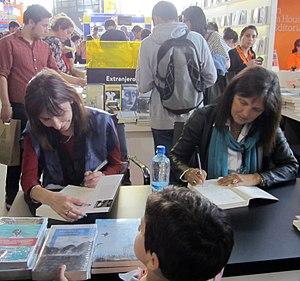
Carla Guelfenbein, née à Santiago le 30 novembre 1959, est une femme de lettres chilienne.